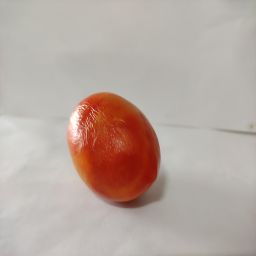
Crop: Tomato
Quality: Ripe